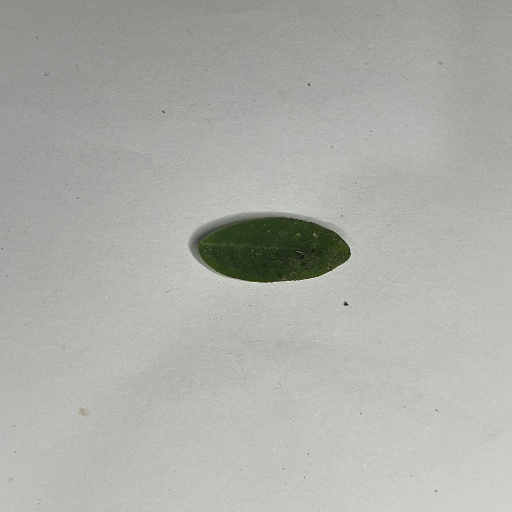
Species: Sojina
Leaf condition: Bacterial Spot